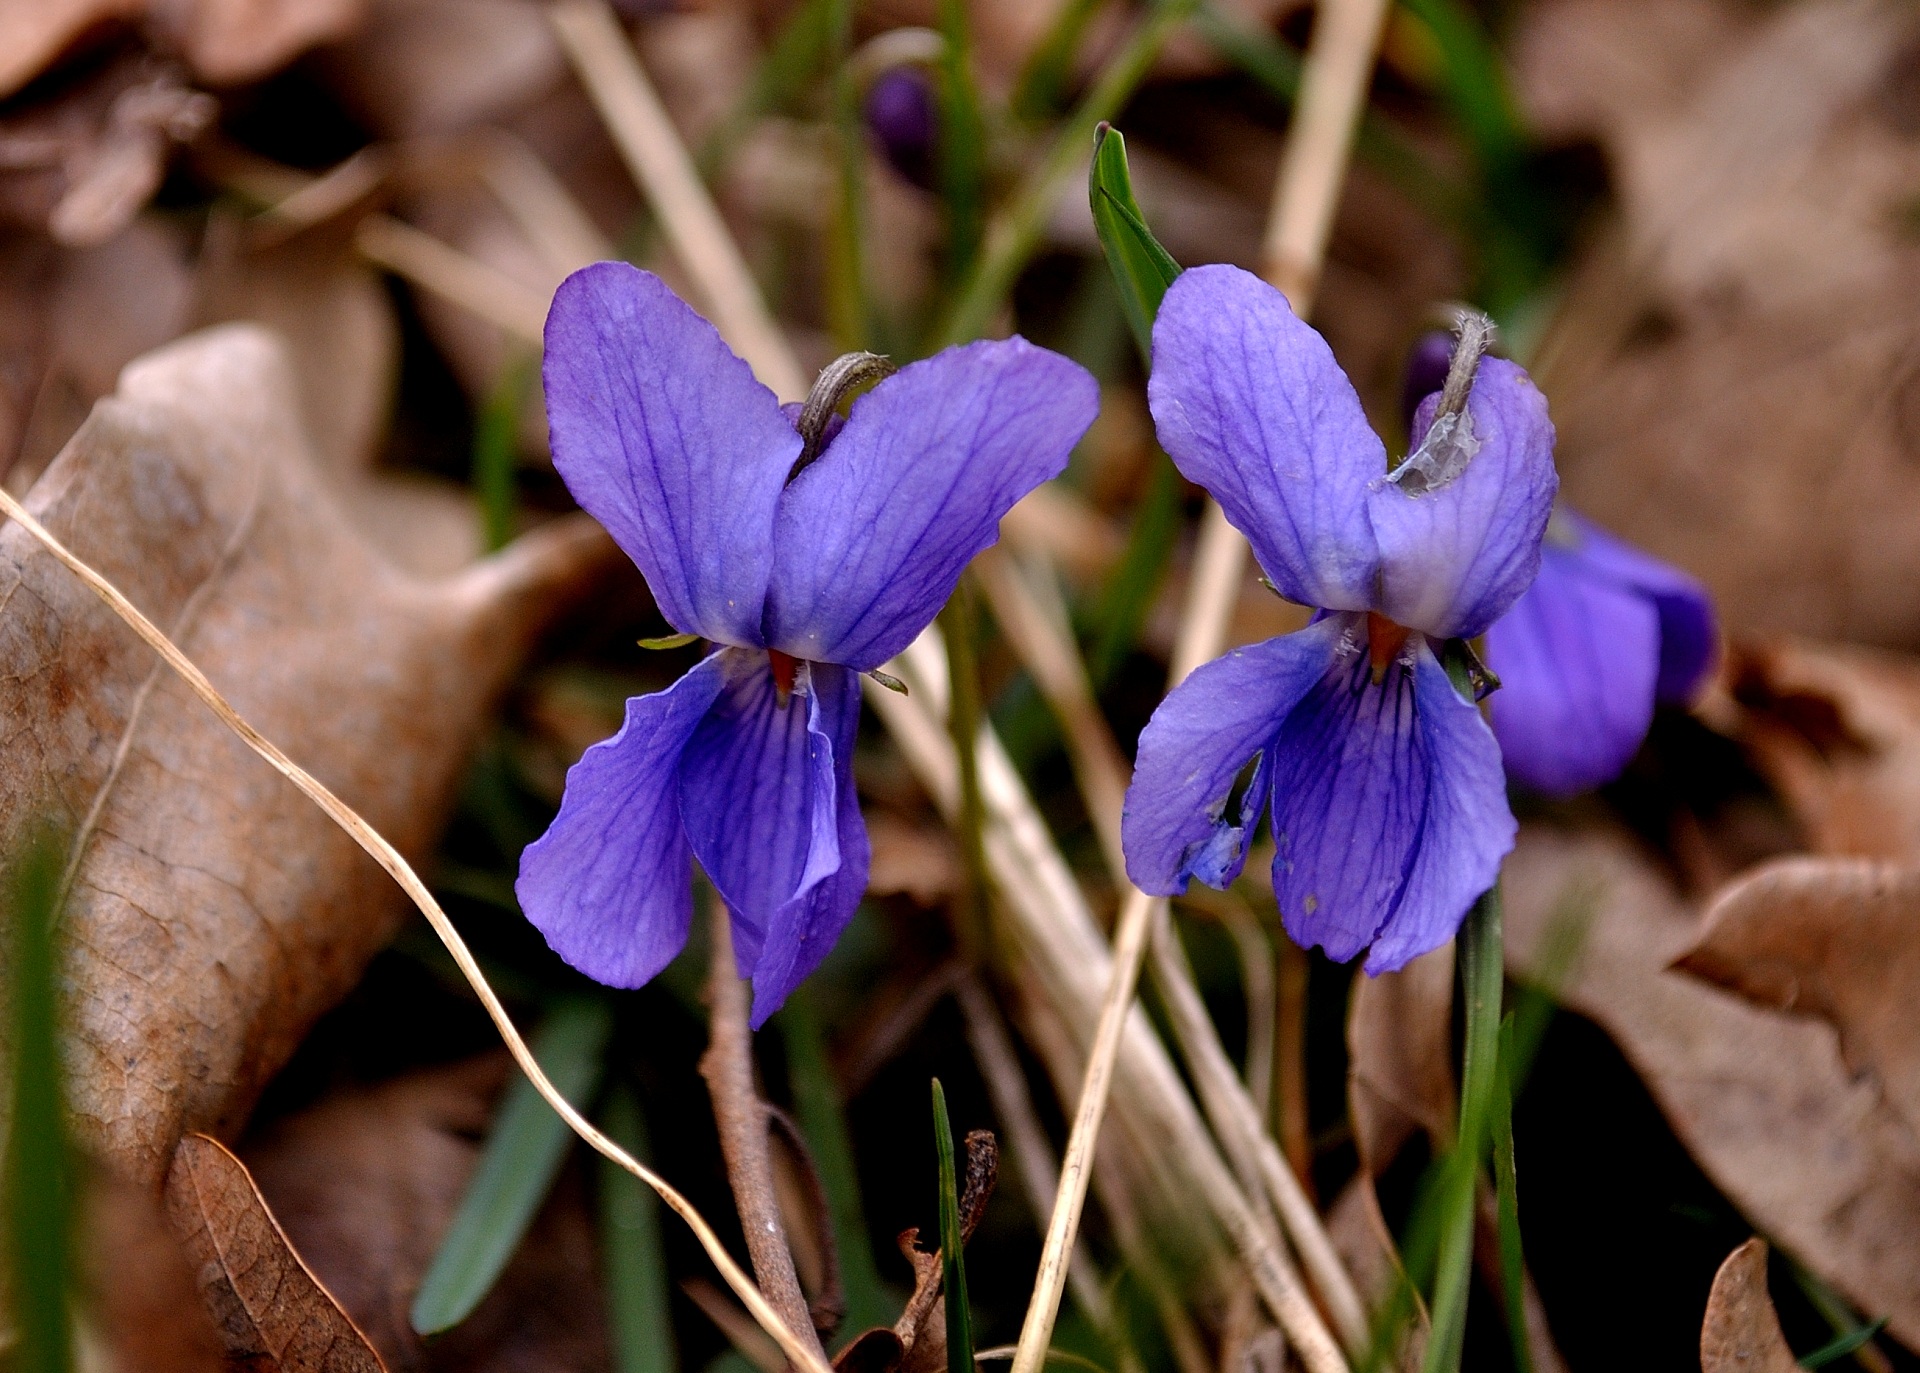
nature, plant, leaf, flower, purple, petal, bloom, wild, spring, green, fresh, botany, flora, wildflower, close up, eye, violet, beautiful, springtime, scent, viola, macro photography, flowering plant, land plant, violet family